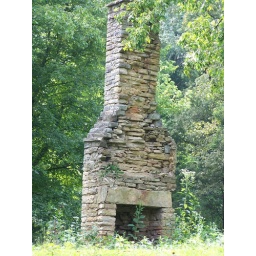
Old home place near the old barn at the main camping site.